Fairport Central School District

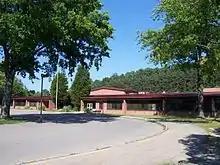
Johanna Perrin Middle School

Perrin Middle School opened in 1954 as an elementary school and is named after the first white woman to settle in Perinton.